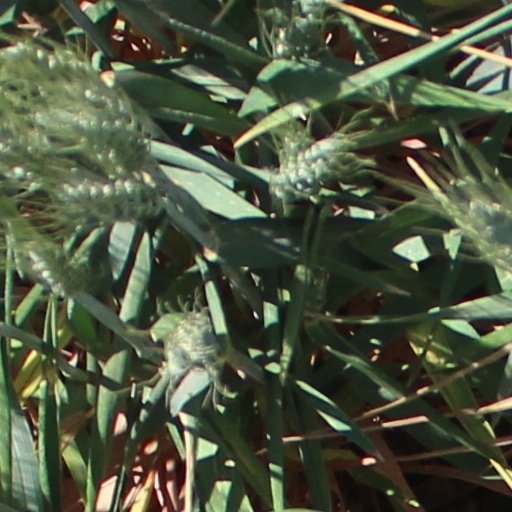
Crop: wheat